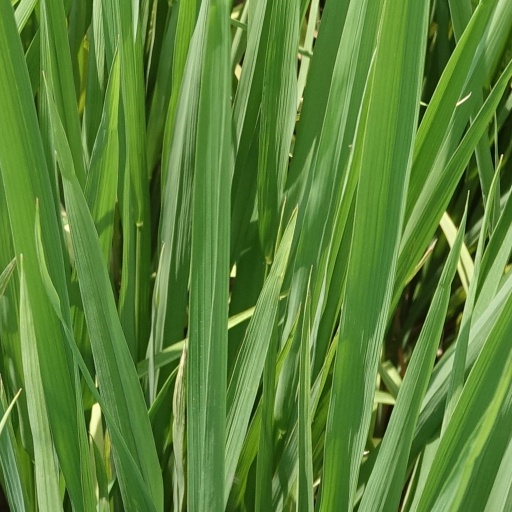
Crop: rice